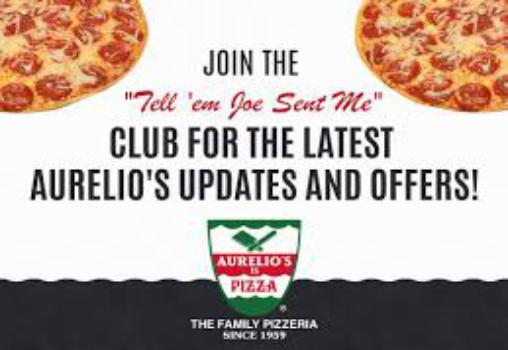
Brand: Aurelio's Pizza
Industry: Food